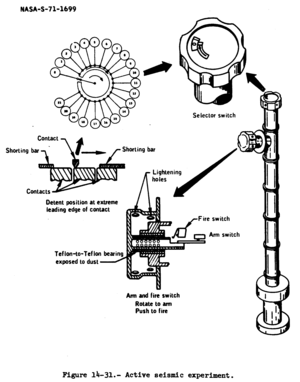
L’Apollo Lunar Surface Experiments Package est un ensemble d'instruments scientifiques installé par les astronautes des six missions du programme Apollo à la surface de la Lune entre 1969 et 1972. La mission Apollo 11 installa une version simplifiée de l'ALSEP : l’Early Apollo Scientific Experiments Package.